The White Rosette

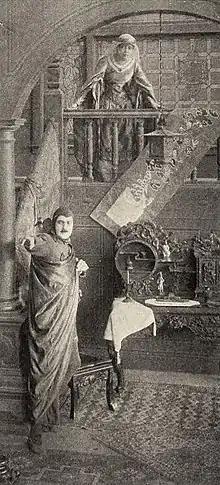
Film still

The White Rosette is a 1916 American silent drama film directed by Donald MacDonald starring Eugenie Forde, Helen Rosson, and Richard La Reno.